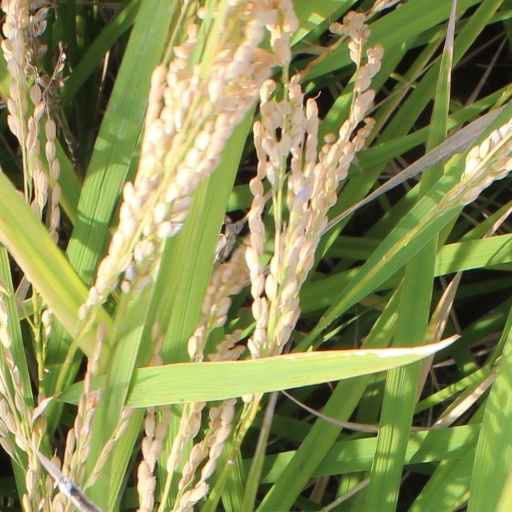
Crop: rice